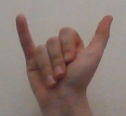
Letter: ya